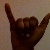
The image shows a hand gesture representing the letter 'Y' in Indian Sign Language.